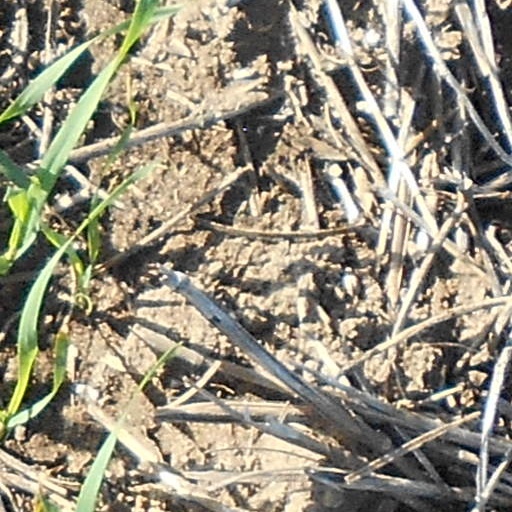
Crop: wheat